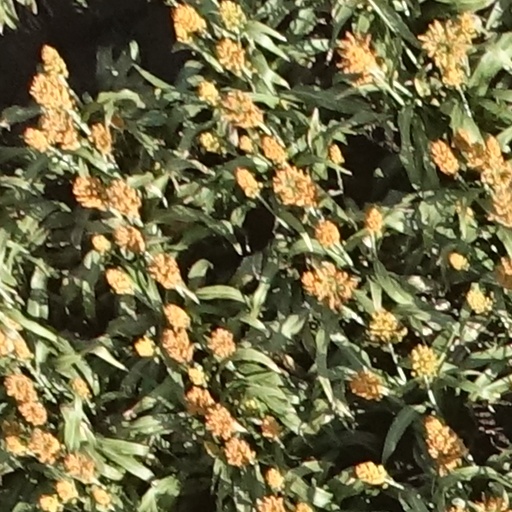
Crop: sorghum